Addison Kimball House

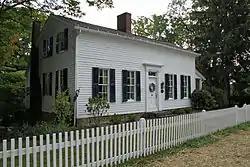

The Addison Kimball House in Madison, Ohio is a house with corner post construction on a fieldstone foundation that was built in 1815. It appears to be a -story house but is a full two-story house on the inside. It was built by Addison Kimball, son of Lemuel Kimball. Addison was the first homebuilder in Madison; this house is notable as the only house that can definitely be attributed to him.